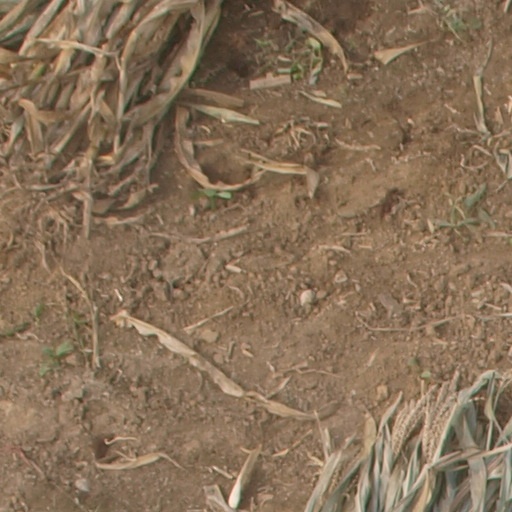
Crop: maize; corn